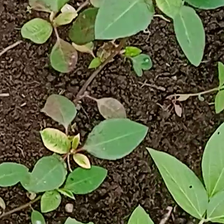
Weed species: Moti_dudhi(Euphorbia_geneculata_L)